Ludovic Fabregas

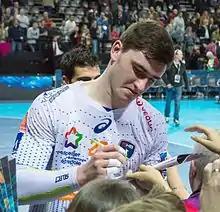
Fabregas in 2016

Ludovic Fabregas (born 1 July 1996) is a French professional handball player for ONE Veszprém and the French national team.